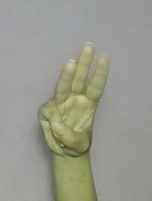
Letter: thaa